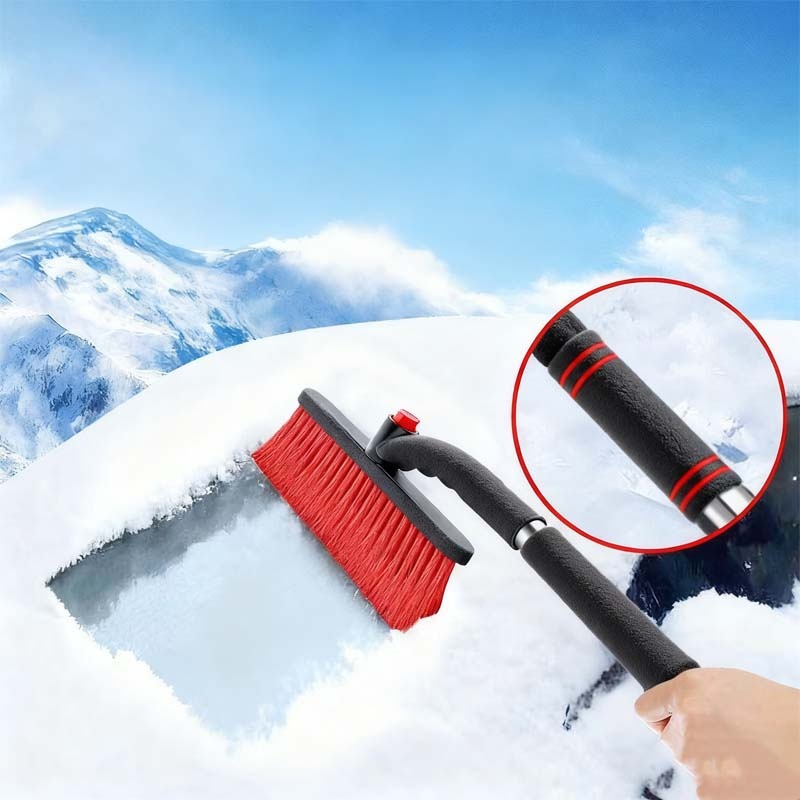
Monitoiminen auton lumiharja jääkaapimella
Brand: usubuy
OMINAISUUDET MONIPUOLINEN LUMEN JA JÄÄN POISTOAINE: Sisältää tiheäharjaksisen harjan lumelle ja pehmeän kumikaapimen jäälle. Poistaa nopeasti sekä pehmeän lumen että pinttyneen jään naarmuttamatta ajoneuvoasi ja varmistaa perusteellisen talvikunnossapidon kaikille auton pinnoille. SÄÄDETTÄVÄ ULOTTUVUUS JA KULMA: Sisäänvedettävä varsi ulottuu 68 cm:stä 83 cm:iin ja harjaspää kääntyy useisiin kulmiin. Tarjoaa optimaalisen vipuvaikutuksen ja peittoalueen lumen auraukseen katoilla, tuulilaseilla ja vaikeasti tavoitettavilla alueilla, mukautuen erilaisiin käyttäjiin ja ajoneuvoihin. AUTOTURVALLINEN RAKENNE: Valmistettu alumiiniseoksesta, muovista ja kumista. Pehmeä kaavin poistaa jään tehokkaasti ja suojaa maalipintaa naarmuilta, tarjoten pitkäkestoisen suorituskyvyn ja turvallisen, tehokkaan talvipuhdistuksen. TILAA SÄÄSTÄVÄ SÄILYTYS: Irrotettava pää ja sisäänvedettävä varsi pienentävät kokonaiskokoa, joten sitä on helppo säilyttää tavaratilassa, autotallissa tai kaapissa. Kompakti muotoilu mahdollistaa vaivattoman kuljetuksen ja pitää työkalun helposti saatavilla viemättä tarpeetonta tilaa. MUKAVA ERGONOMISEN PIDÄTTÄVÄ OTE: Pehmeään sieneen kääritty kahva varmistaa turvallisen ja mukavan otteen myös pakkasolosuhteissa. Ergonominen muotoilu vähentää käsien väsymistä, eristää kylmältä ja varmistaa tehokkaan lumen ja jään poiston vähemmällä rasituksella talvikäytössä. SPEC Väri: Punainen, Sininen Pituus: 68-83 cm Materiaali: Seos, Kumi, Muovi Pakkaus sisältää: 1 * Monitoiminen auton lumiharja jääkaapimella HUOMAUTUKSET Parhaan tuloksen saavuttamiseksi varmista, että kaapimen reuna on tasaisesti pintaa vasten jäätä poistettaessa. Vältä liiallisen voiman käyttöä lumen harjauksessa, jotta herkät ajoneuvon pinnat eivät naarmuunnu vahingossa. Säädettävä pituus ja pyörivä pää on suunniteltu sopimaan monenlaisiin ajoneuvotyyppeihin. Käytön jälkeen puhdista harja ja kaapimen mahdolliset lumijäämät tai jäät ja säilytä niitä kuivassa paikassa tuotteen käyttöiän pidentämiseksi. Salli pieni virhe manuaalisen mittauksen vuoksi. Varmistathan ennen ostamista, ettei se haittaa sinua. Väri ei välttämättä näytä yhtä tarkalta kuin todellisuudessa tietokoneiden näyttöjen välisten erojen vuoksi.
Category: Home & Garden > Lawn & Garden > Snow Removal > Ice Scrapers & Snow Brushes > Snow Brushes